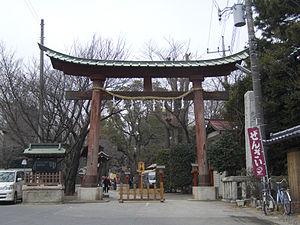
Le Washinomiya-jinja est un des plus anciens sanctuaires shinto de la région de Kantō, situé à Kuki, préfecture de Saitama, au Japon.